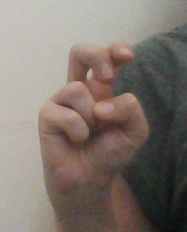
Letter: toot